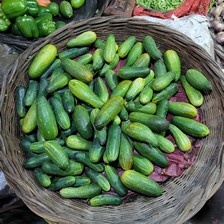
Label: cucumber